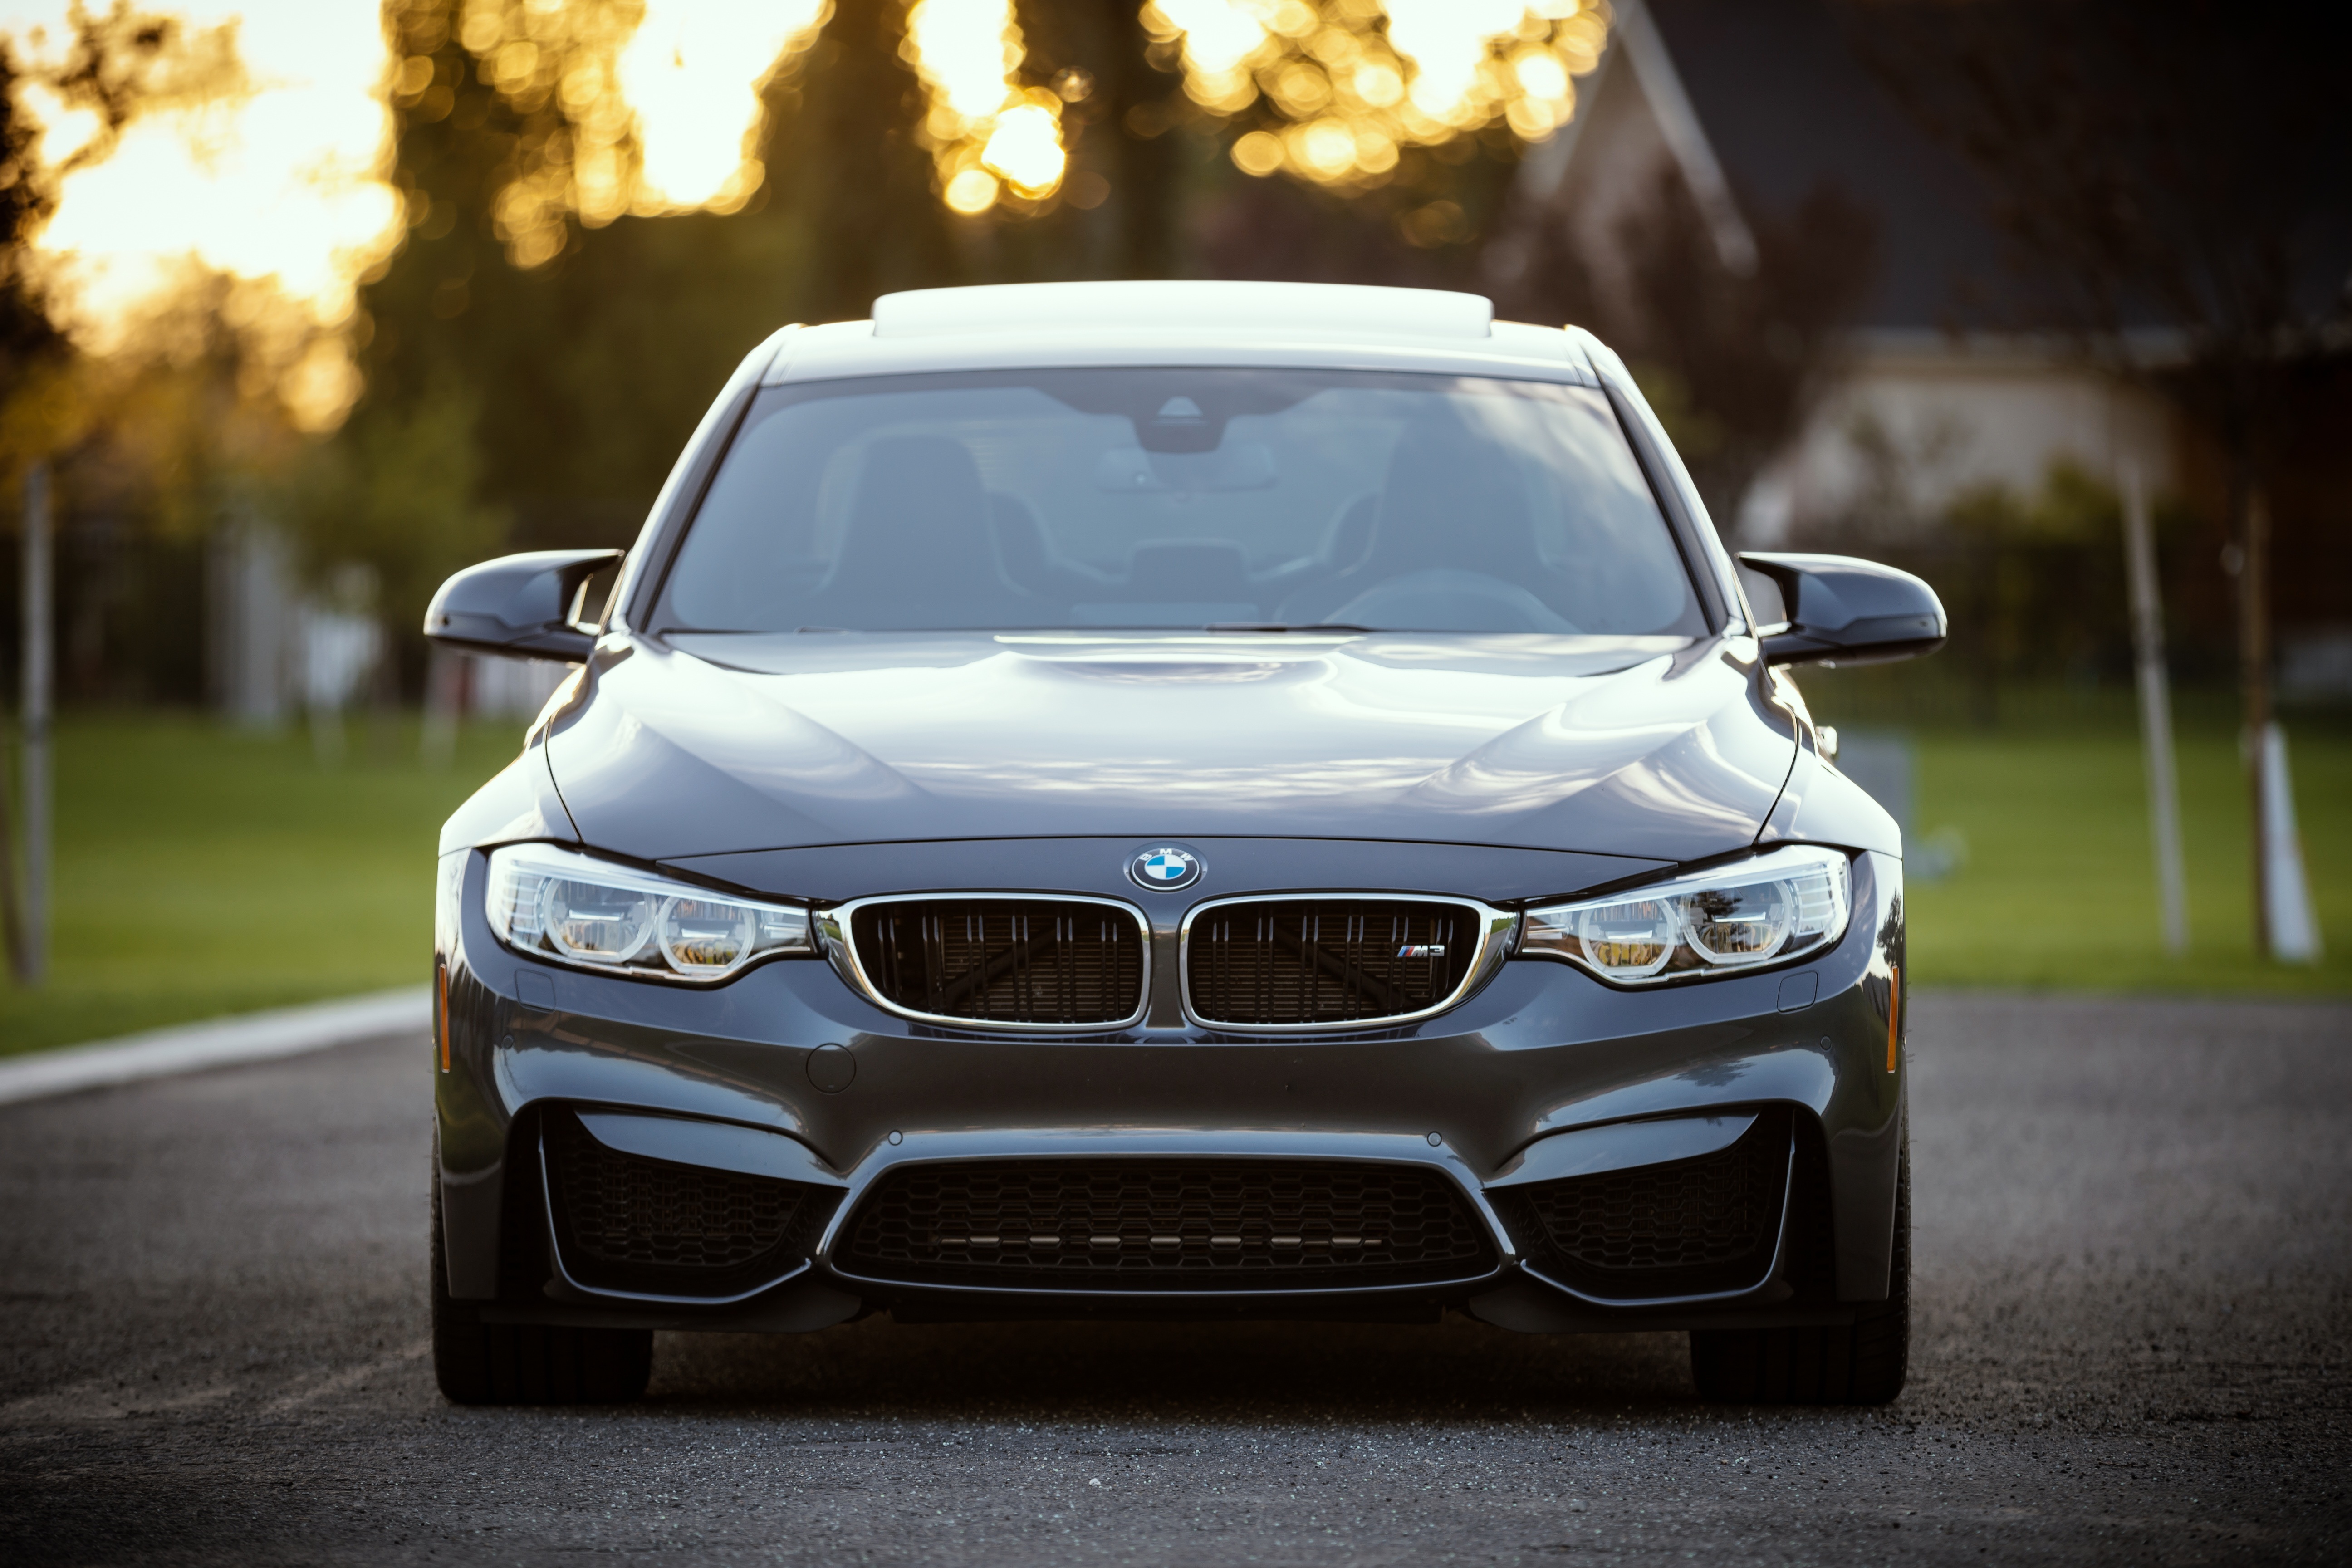
technology, car, wheel, automobile, transportation, model, vehicle, modern, automotive, sports car, bumper, power, design, sedan, style, front, bmw, coupe, status symbol, land vehicle, tuned, pimped, automobile make, automotive exterior, automotive design, luxury vehicle, performance car, bmw 3 series e90, sports sedan, bmw 3 series f30, full size car, bmw 3 series gran turismo